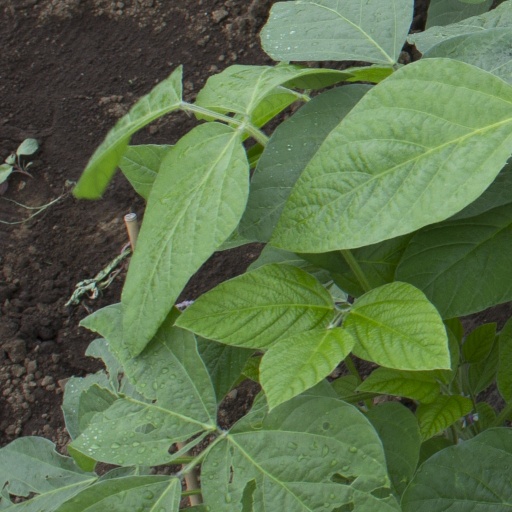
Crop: soybean